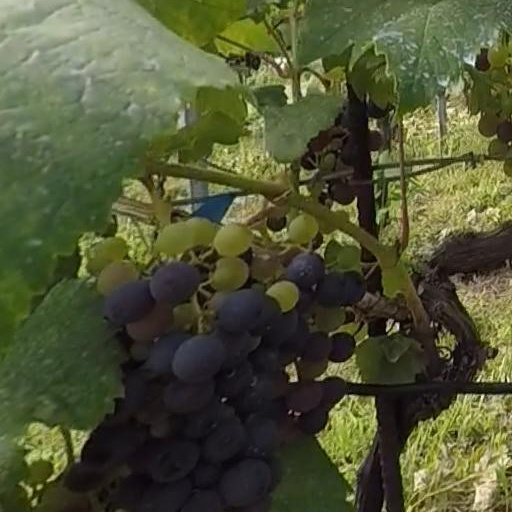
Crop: grape